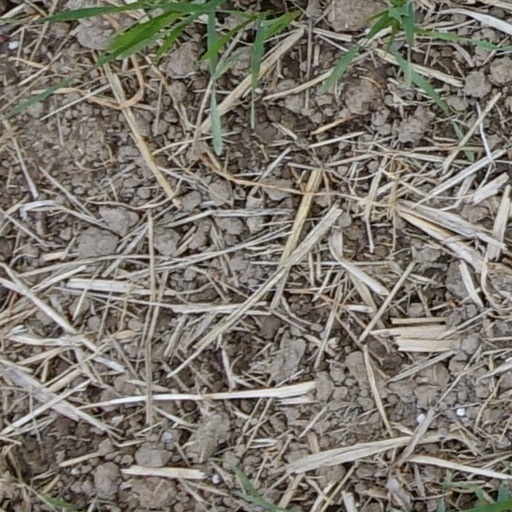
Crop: wheat